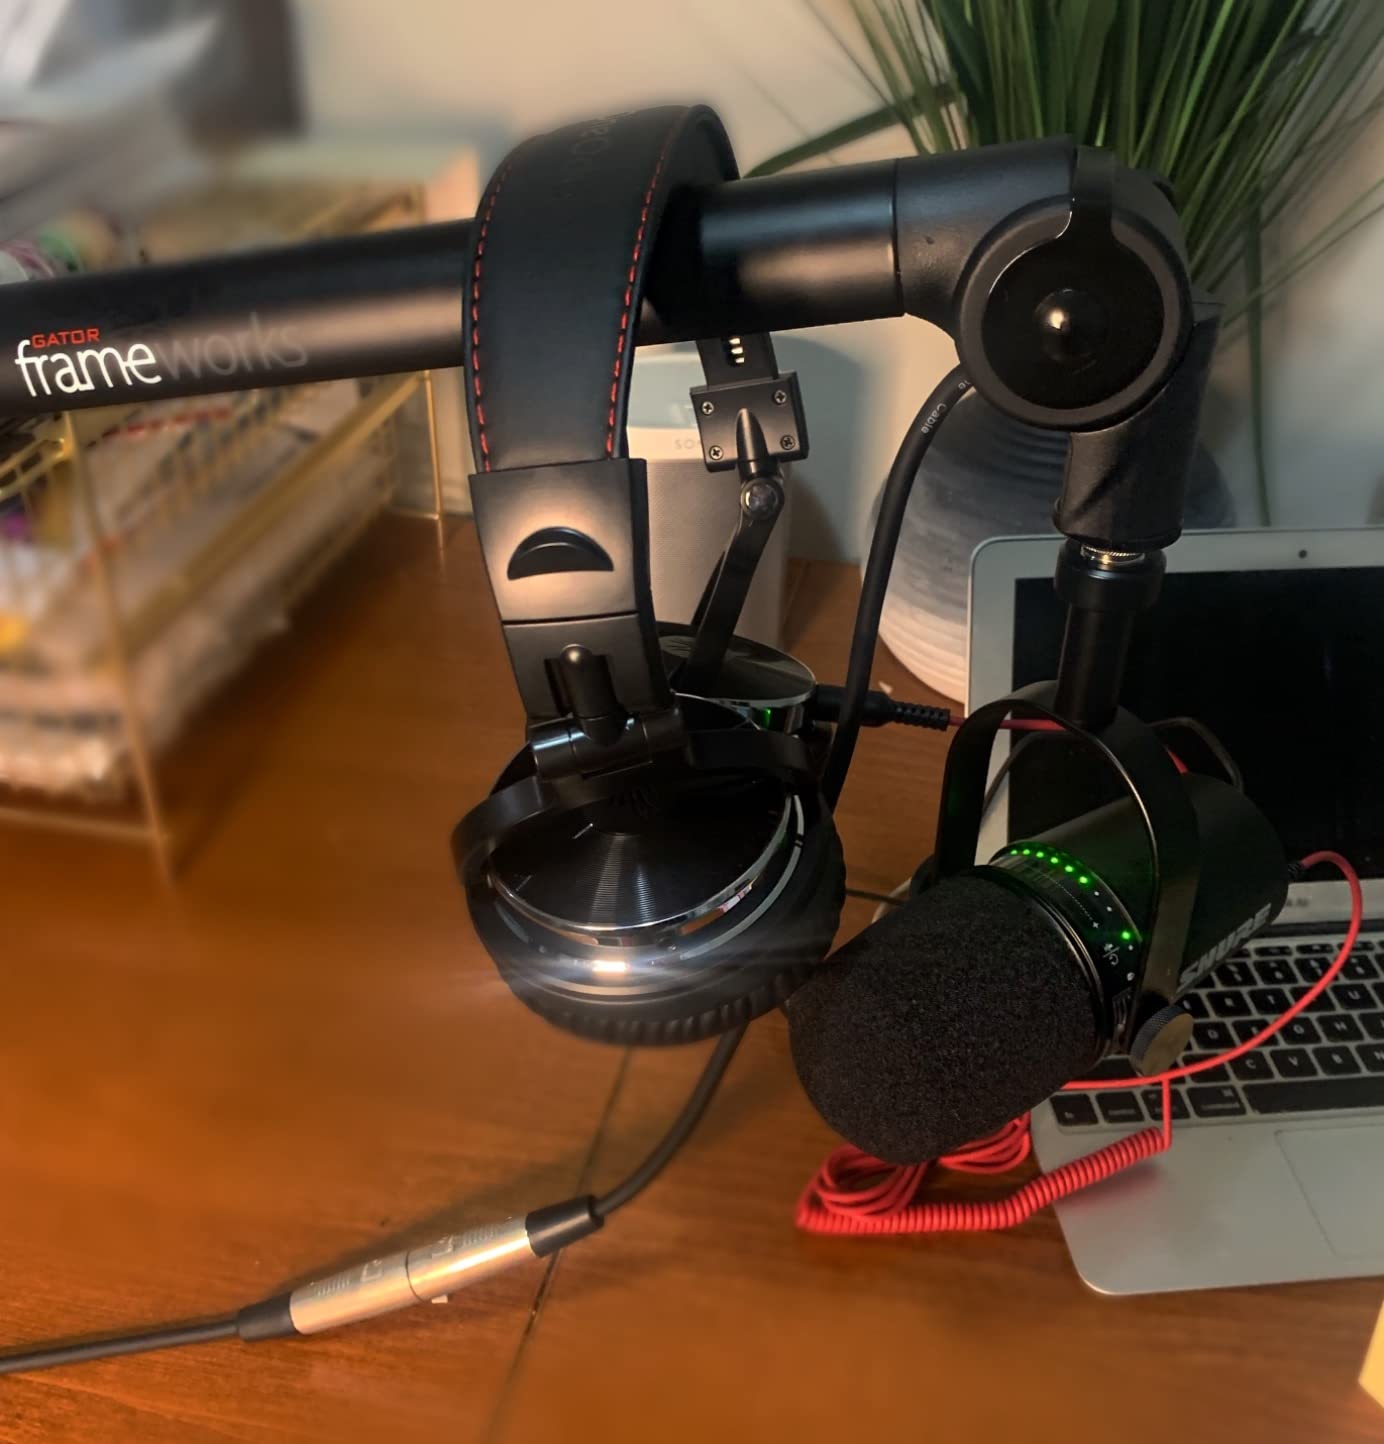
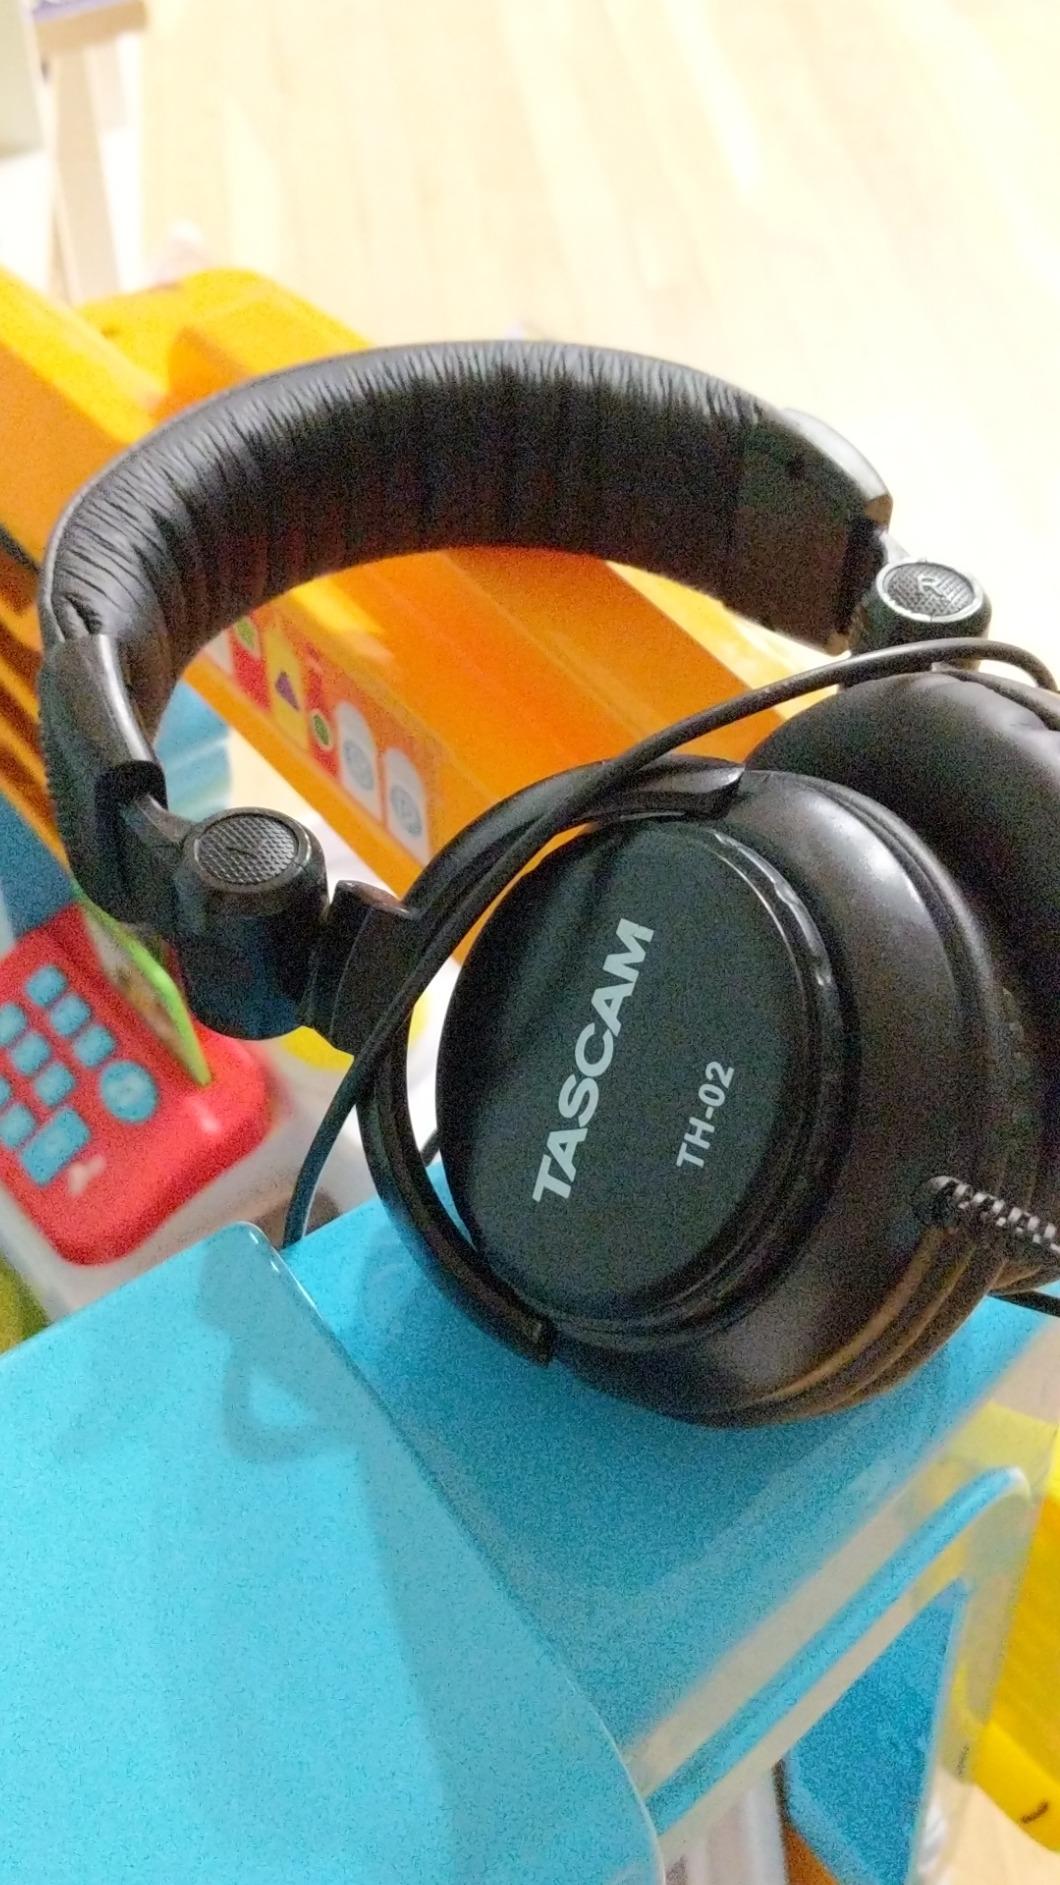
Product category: headphones
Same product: no